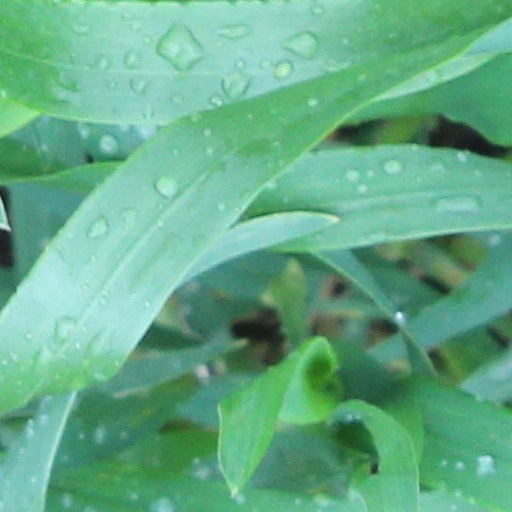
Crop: wheat